Tongxiao railway station

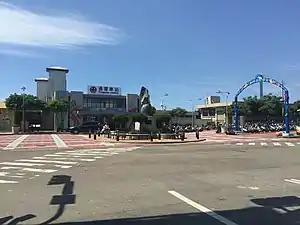

Tongxiao is a railway station on the Taiwan Railways Administration Western Trunk Line (Coastal line) located in Tongxiao Township, Miaoli County, Taiwan.